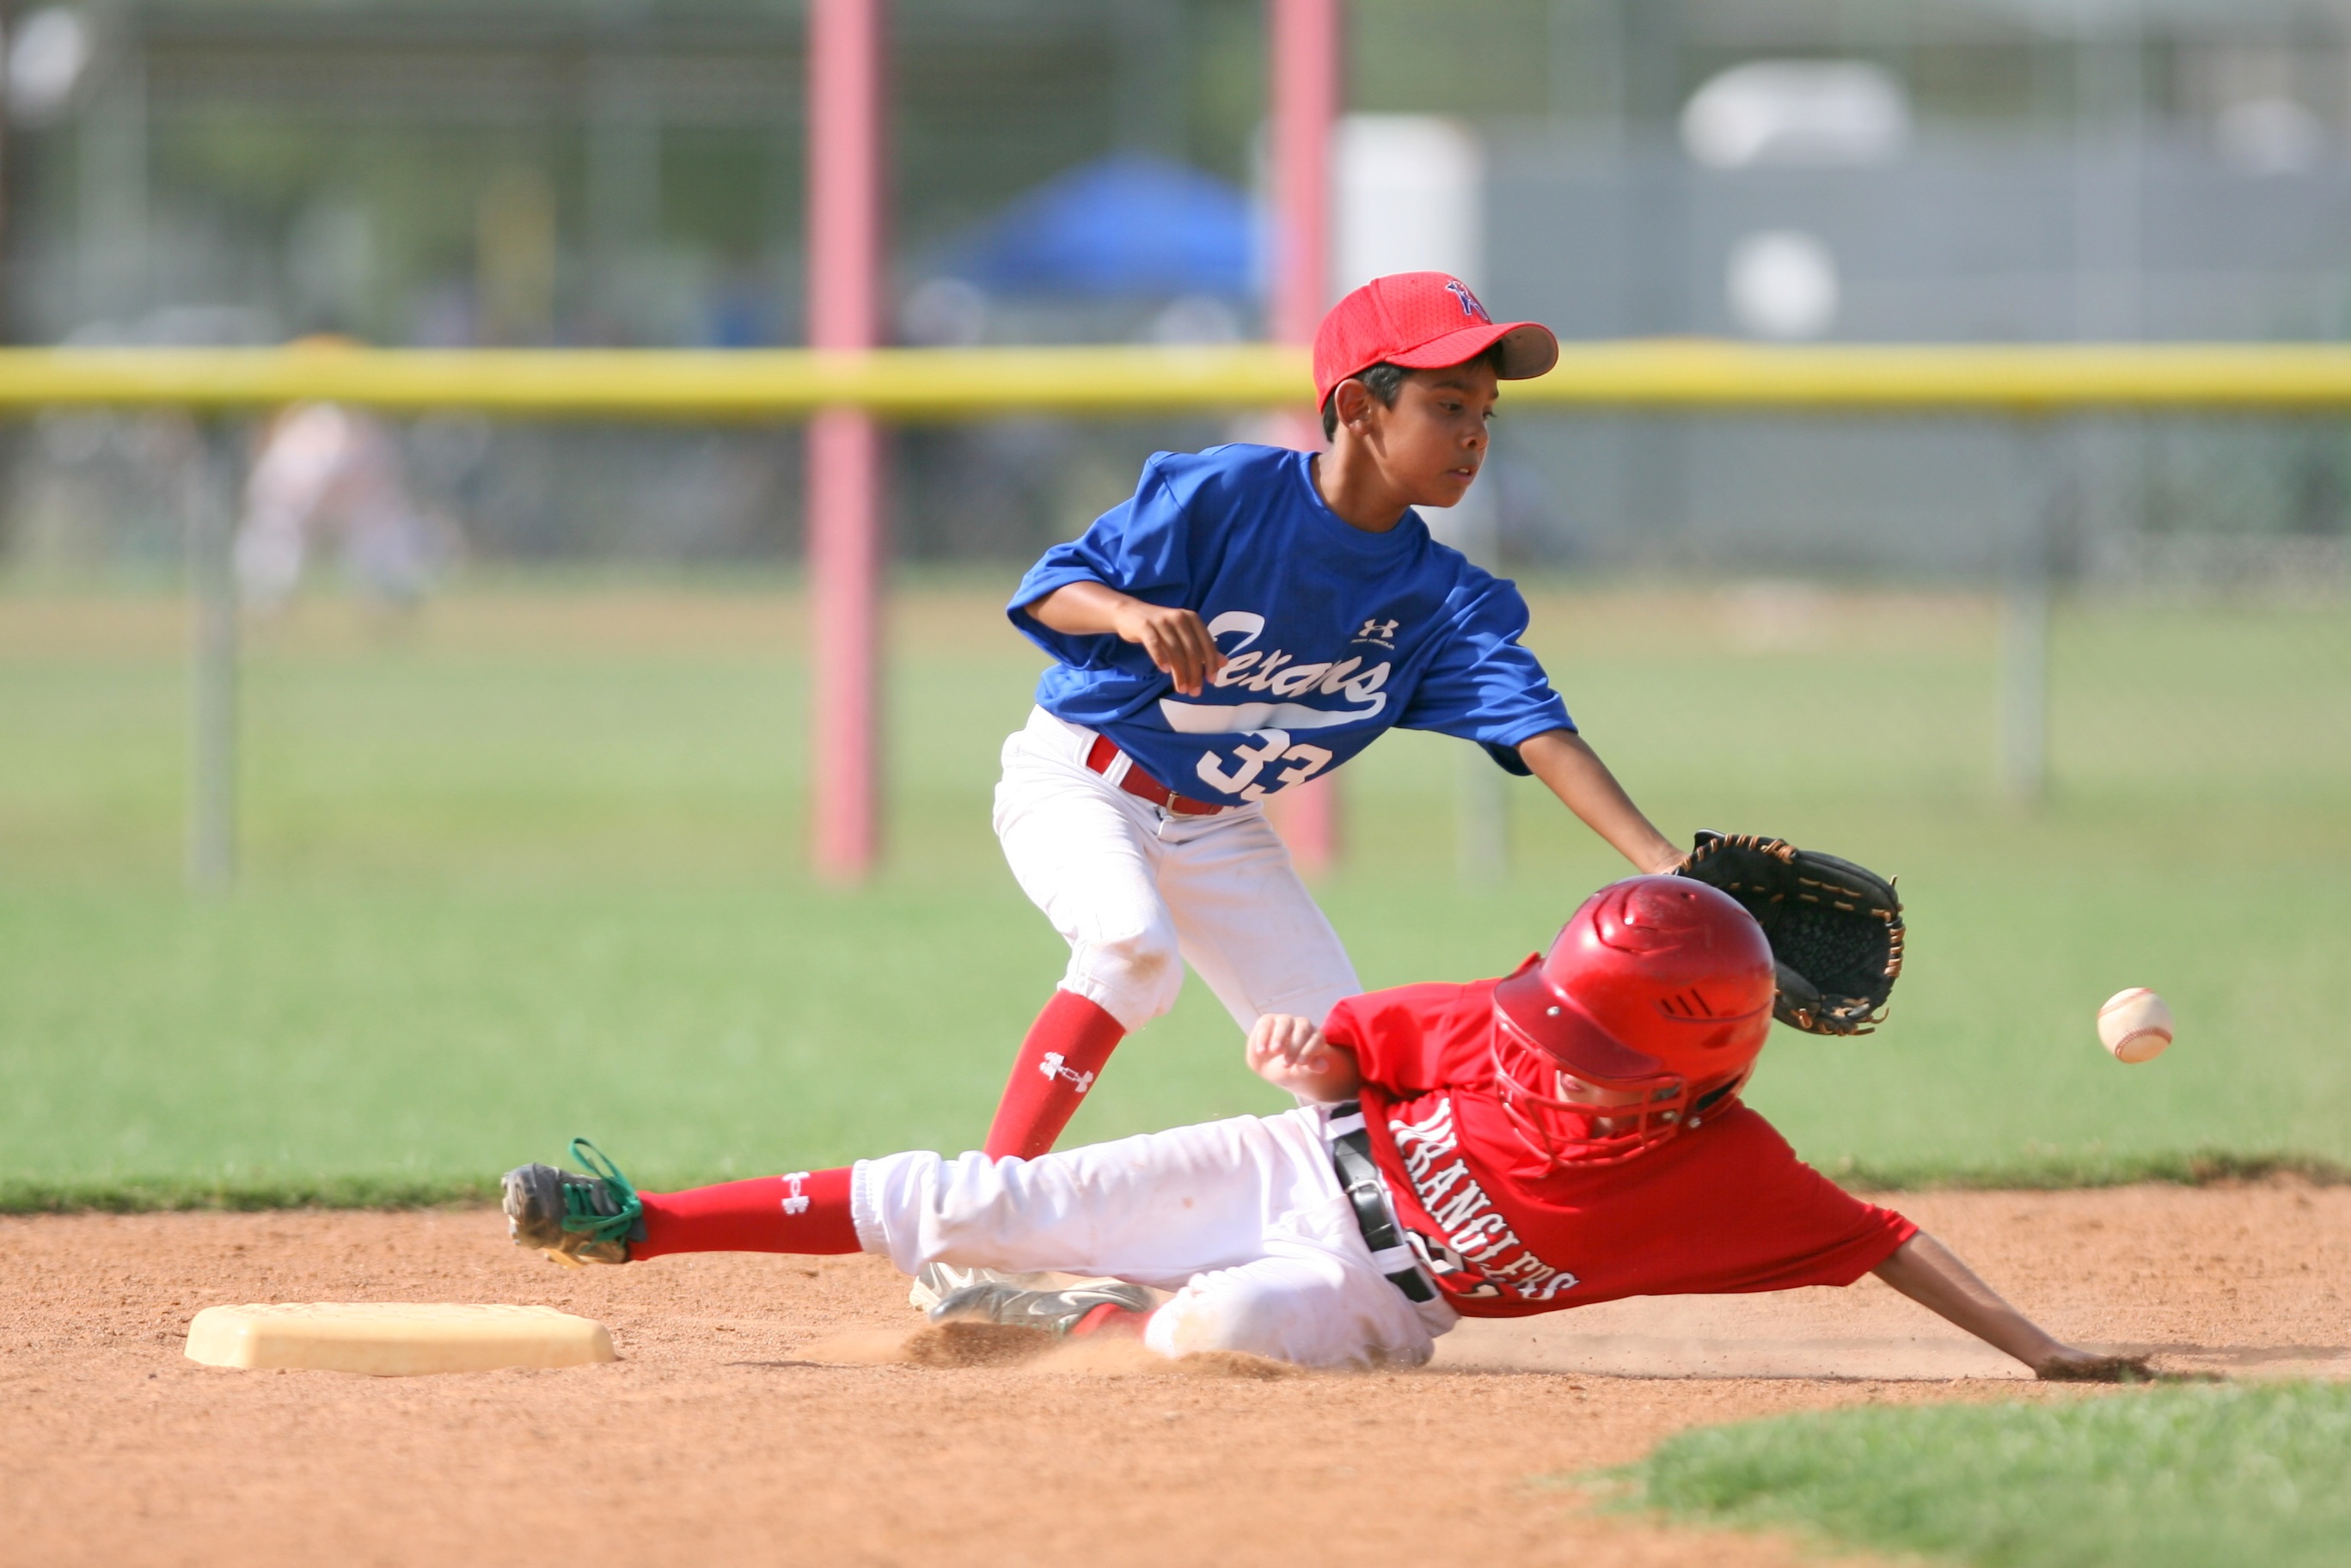
baseball, sport, field, game, play, kid, male, young, athletic, action, child, runner, player, baseball field, pitch, baseball cap, competition, american, sports, helmet, little, ball, diamond, base, tournament, active, league, baseball player, softball, infield, ball game, second base, little league, team sport, infielder, play at second, college baseball, sliding into second, baseball glove, competition event, bat and ball games, baseball positions, college softball